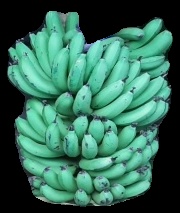
Variety: pachbale
Grade: grade1